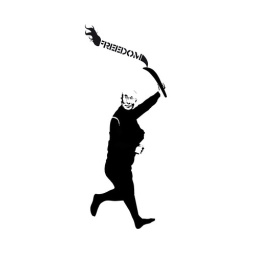
Afbeelding van Dalai lama. Protest tegen onderdrukking Tibet door China tijdens olympische spelen 2008 in China